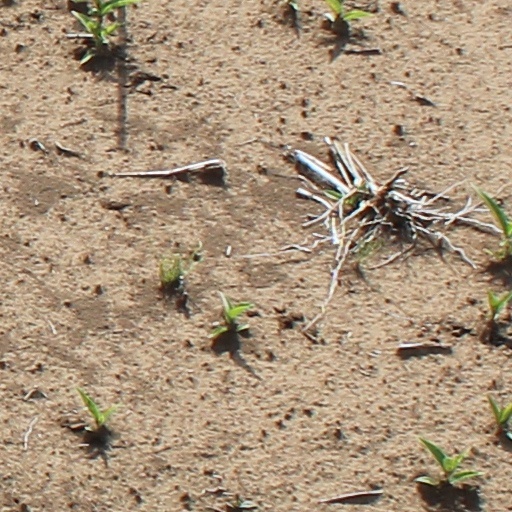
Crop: wheat